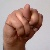
The image shows a hand gesture representing the letter 'N' in Indian Sign Language.